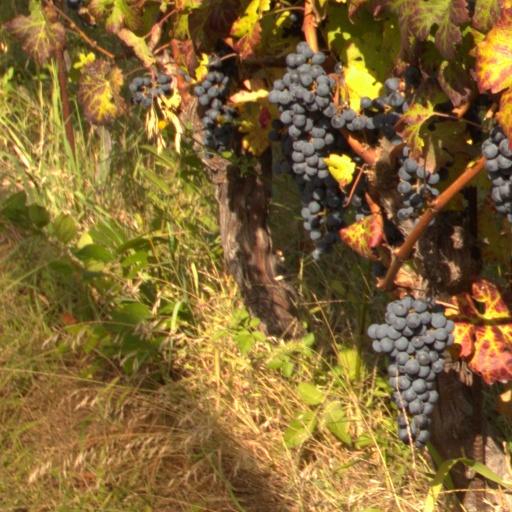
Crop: grape